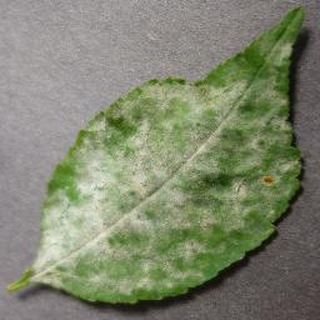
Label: cherry_powdery_mildew